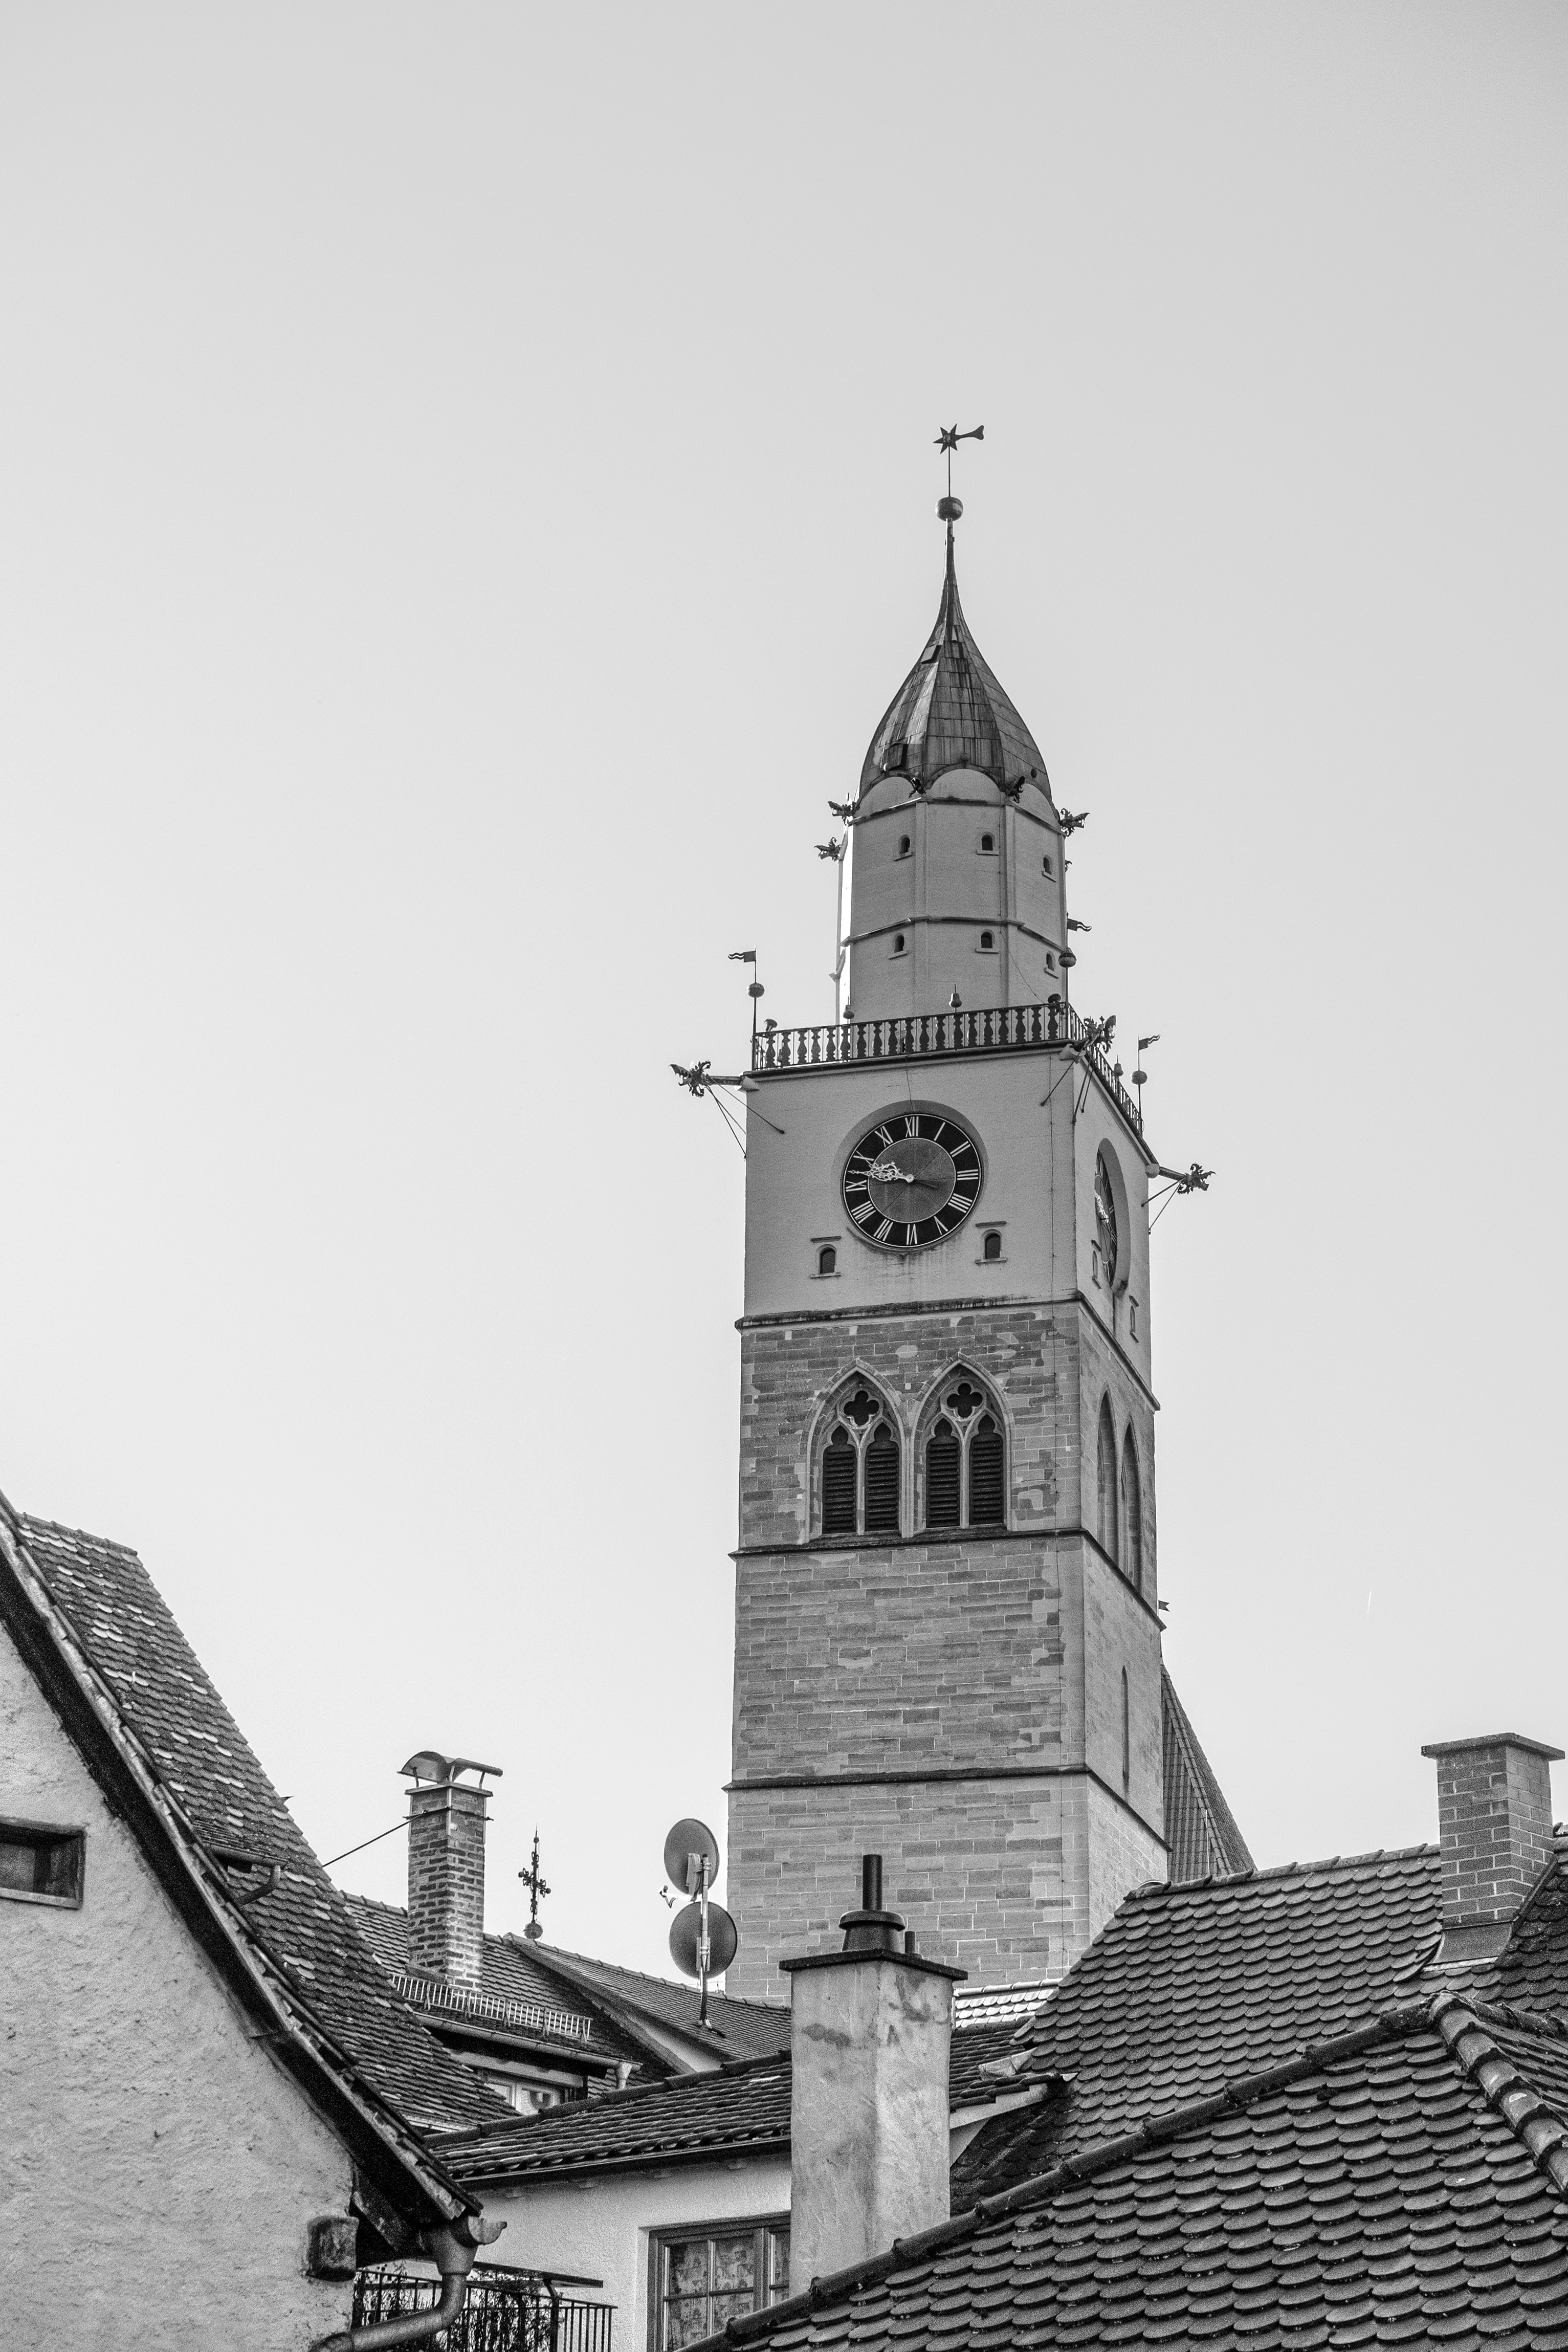
black and white, architecture, white, cityscape, tower, landmark, church, cathedral, black, monochrome, place of worship, clock tower, bell tower, spire, steeple, sw, shape, roofs, berlingen, lake constance, monochrome photography